Scotty Emerick

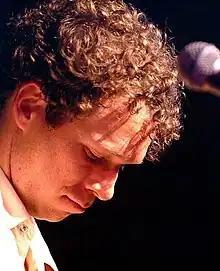
Scotty Emerick at the Maverick Saloon in Santa Ynez, California.

Walter Scott Emerick (born July 11, 1973, in Hollywood, Florida) is an American country music artist, known primarily for his work with Toby Keith. In addition to penning several of Keith's singles, Emerick has also written for Sawyer Brown, George Strait, Kenny Chesney and several other artists. In 2004, Emerick was named "Songwriter of the Year" by the Nashville Songwriters Association. He recorded an album, "The Coast Is Clear", for DreamWorks Records in 2003, and has charted four singles on the country charts, including a No. 24-peaking duet with Keith, "I Can't Take You Anywhere", which Keith had previously recorded on his 2001 album "Pull My Chain". "What's Up with That", performed by Emerick, was featured in the soundtrack to the film "Broken Bridges". Emerick currently tours as a member of Jimmy Buffett’s Coral Reefer Band.